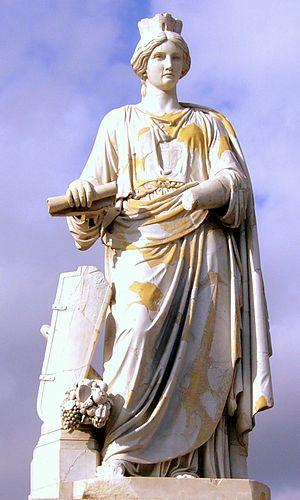
Giuseppe Prinzi, né en 1825 ou en 1833 à Messine, et mort en 1893 ou en 1895 à Frascati, est un sculpteur italien du XIXᵉ siècle.